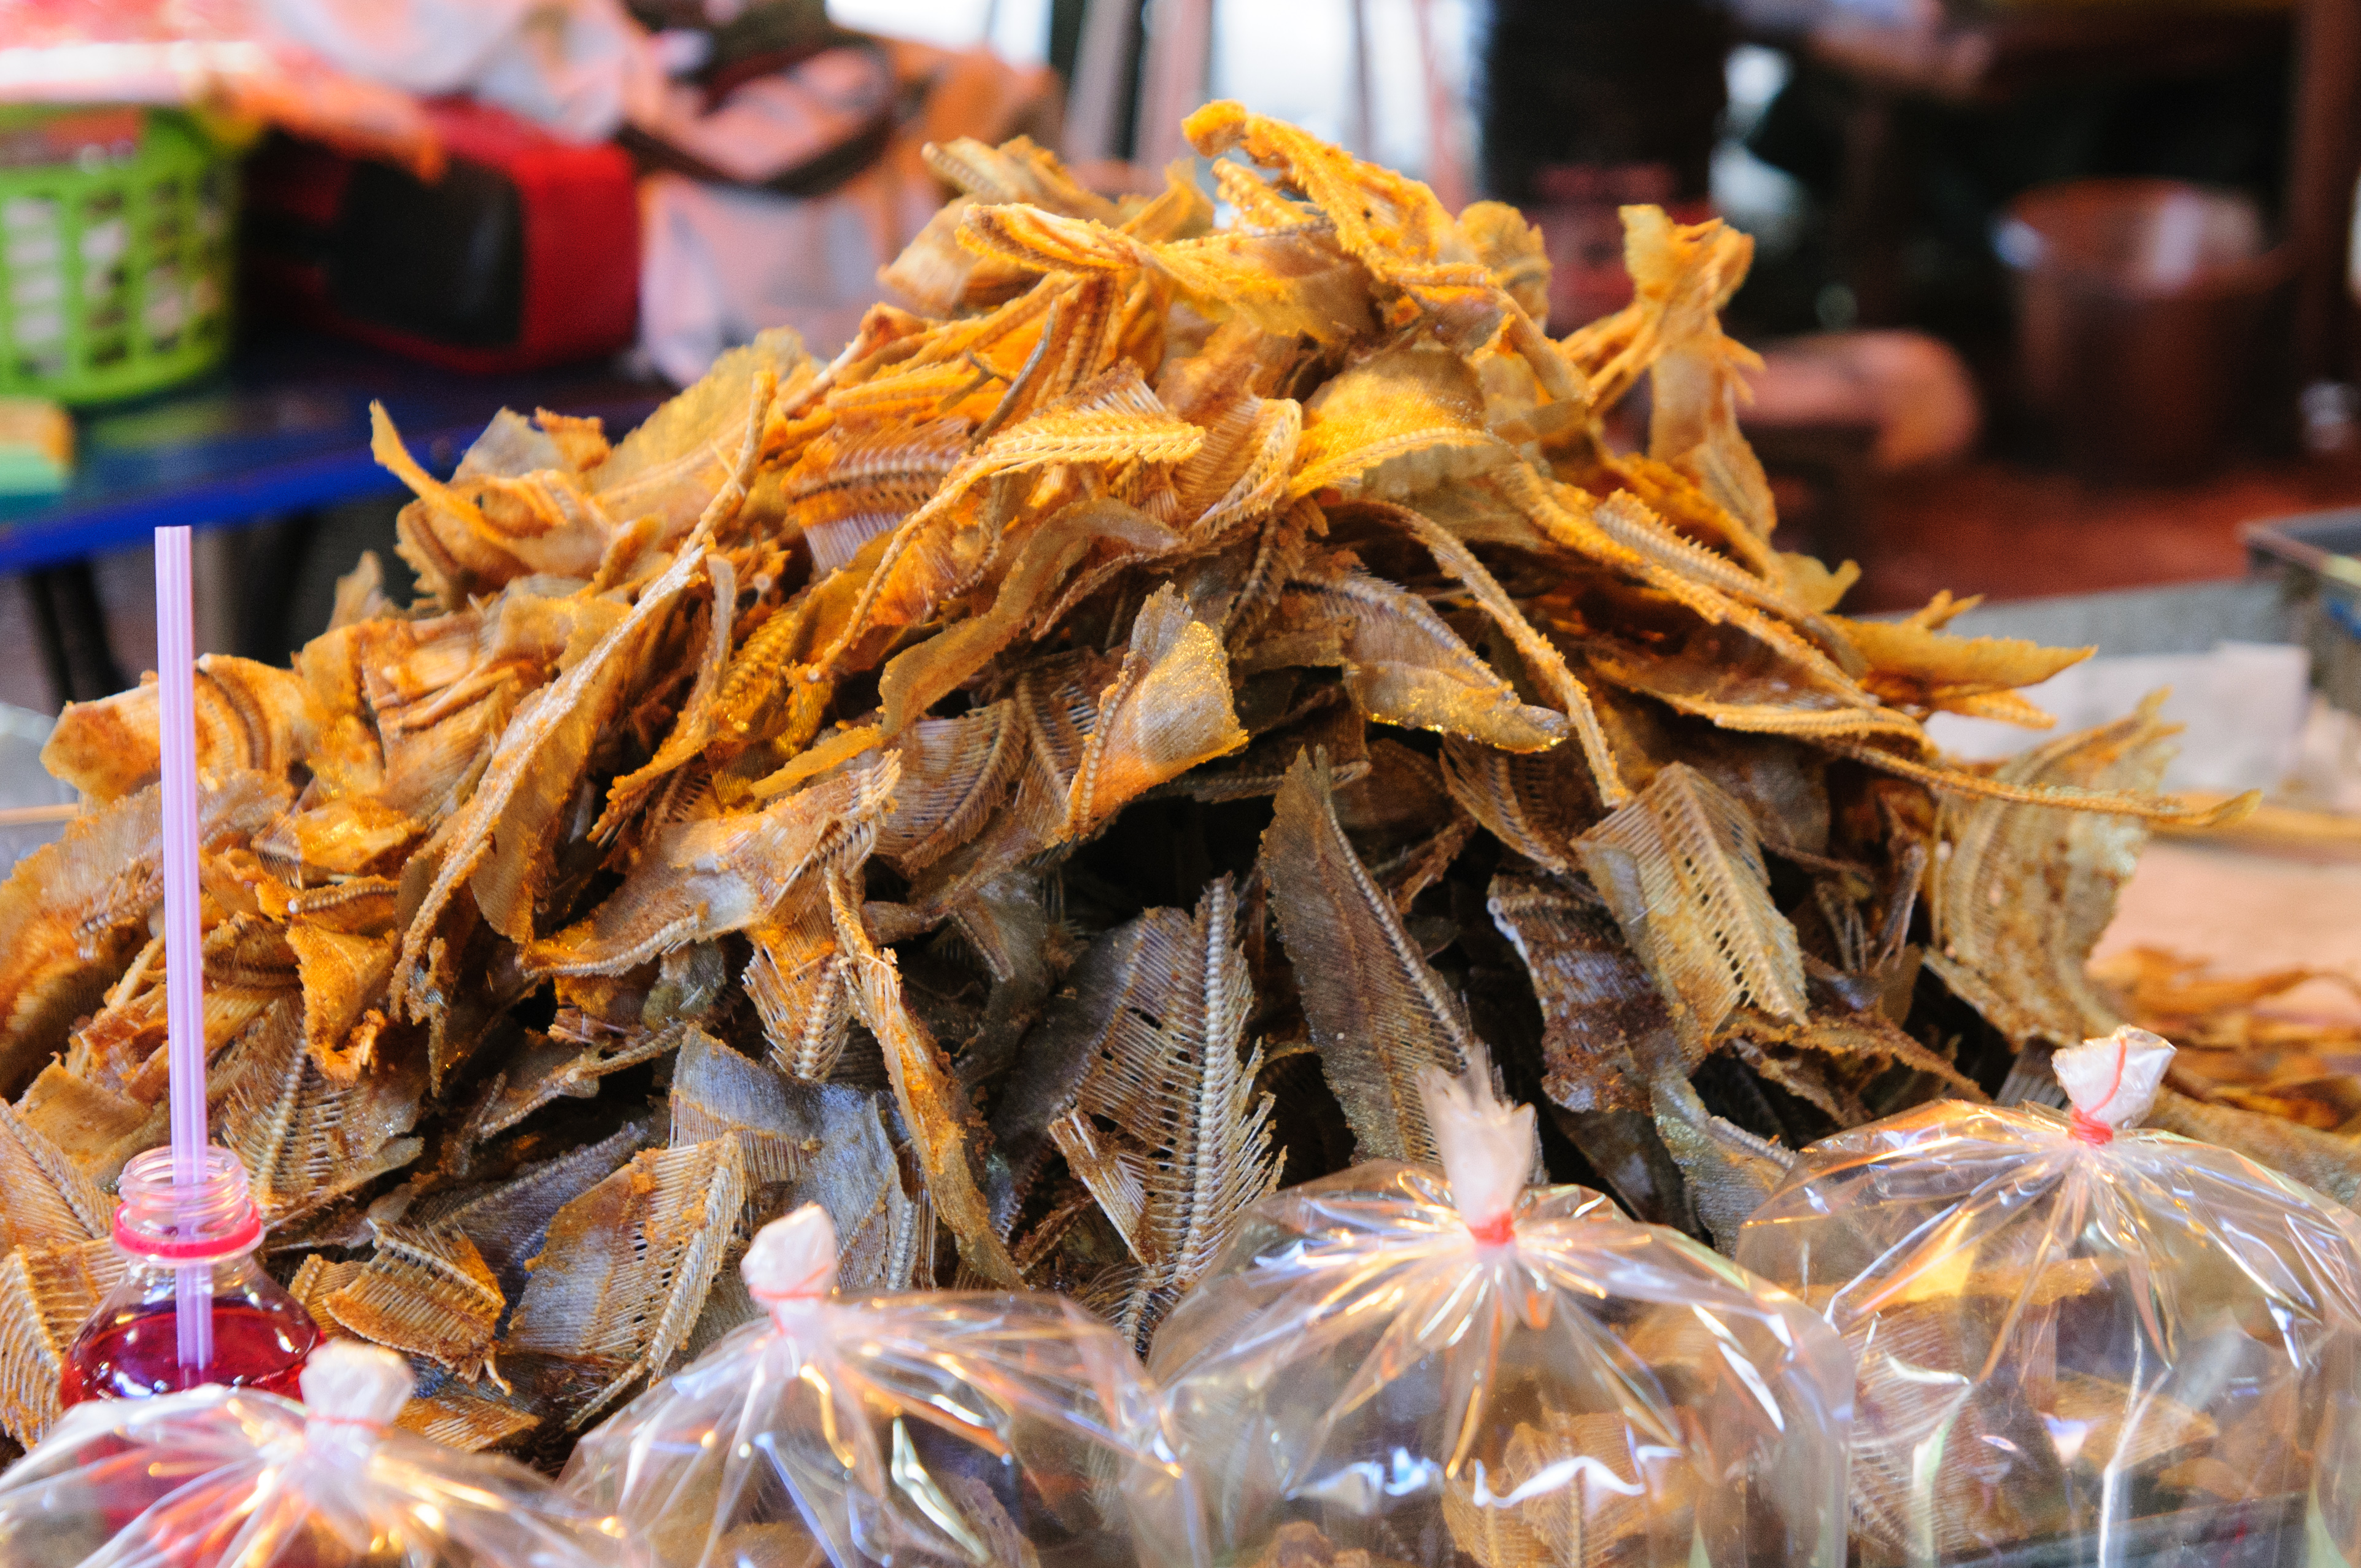
dish, meal, food, nikon, cuisine, thailand, asian food, d300, thailandia, phranakhonsiayutthaya, flavor